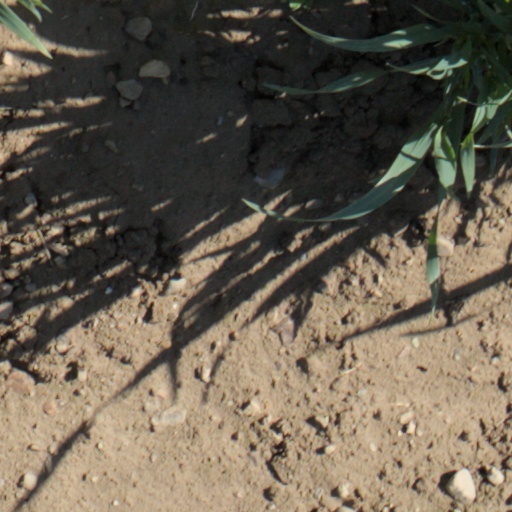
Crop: wheat